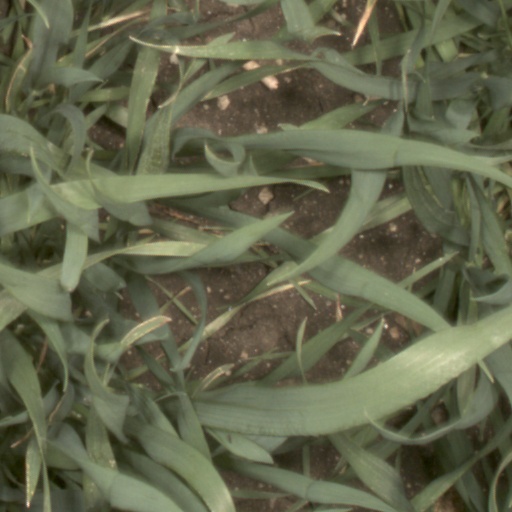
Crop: wheat